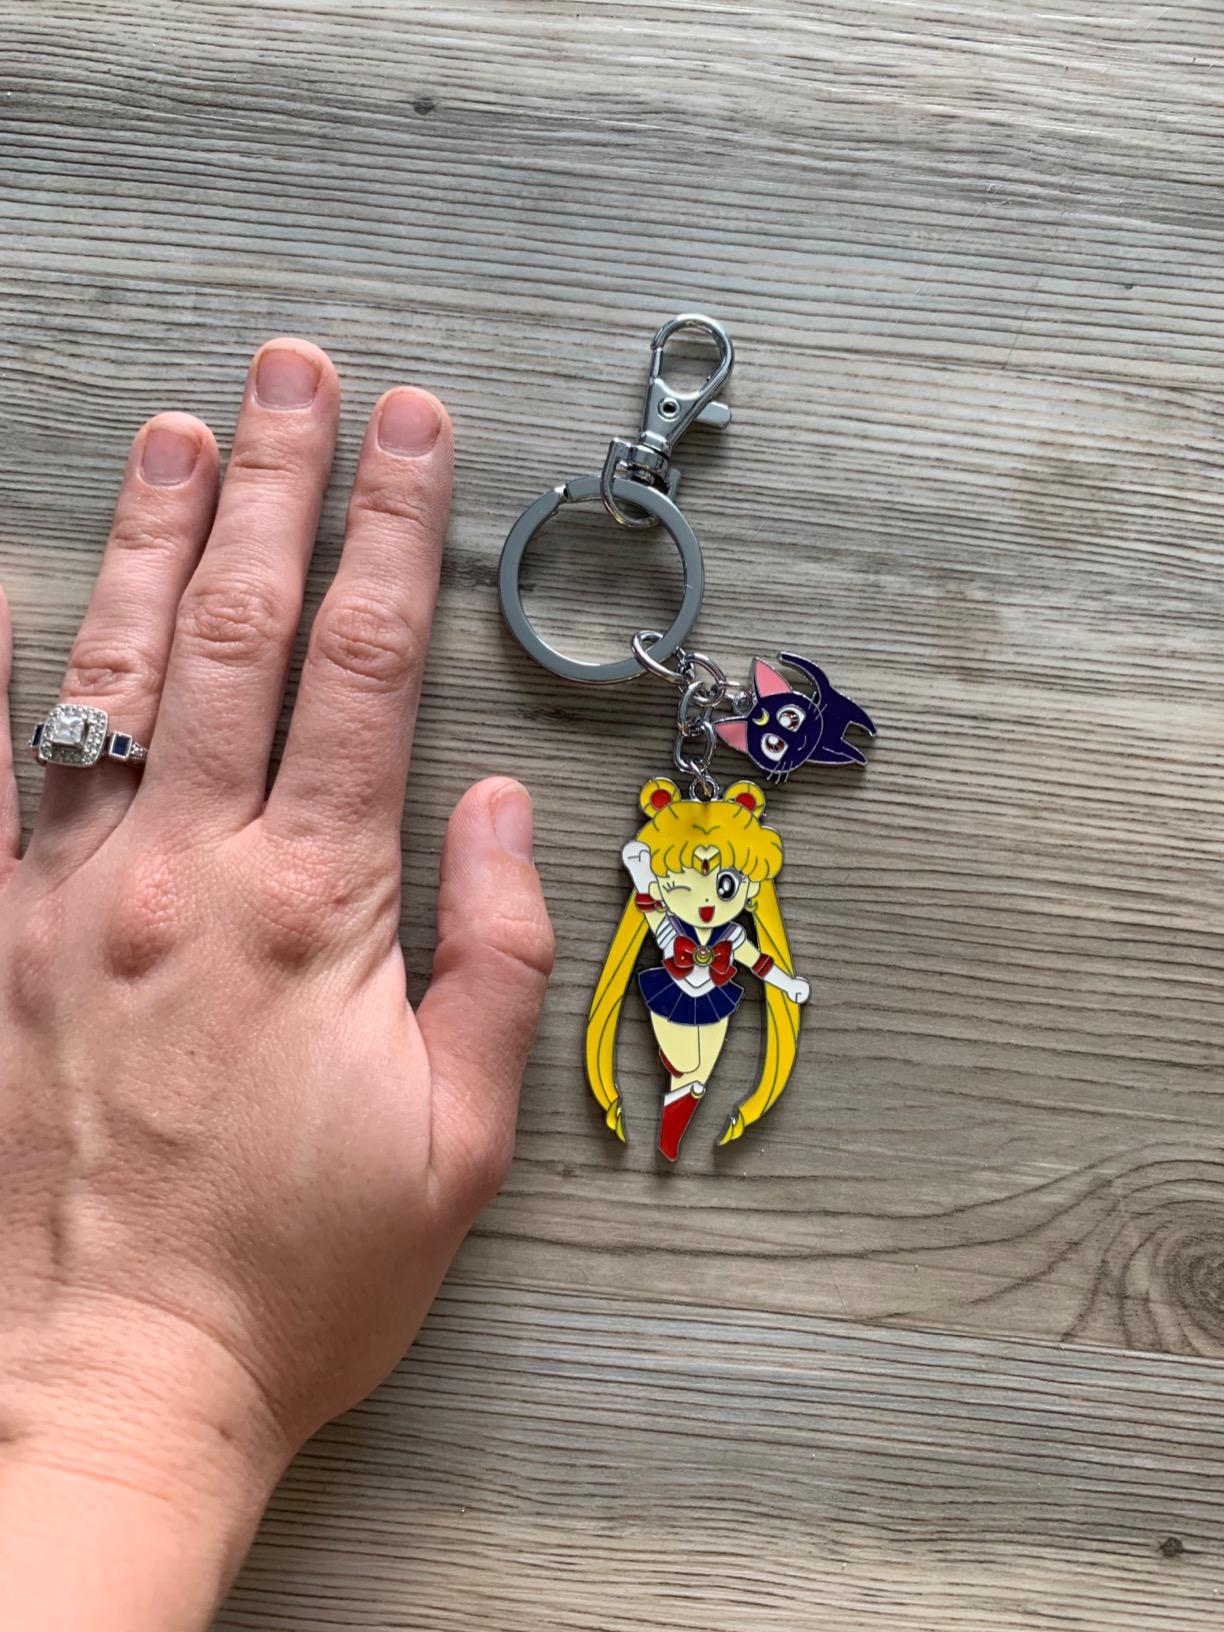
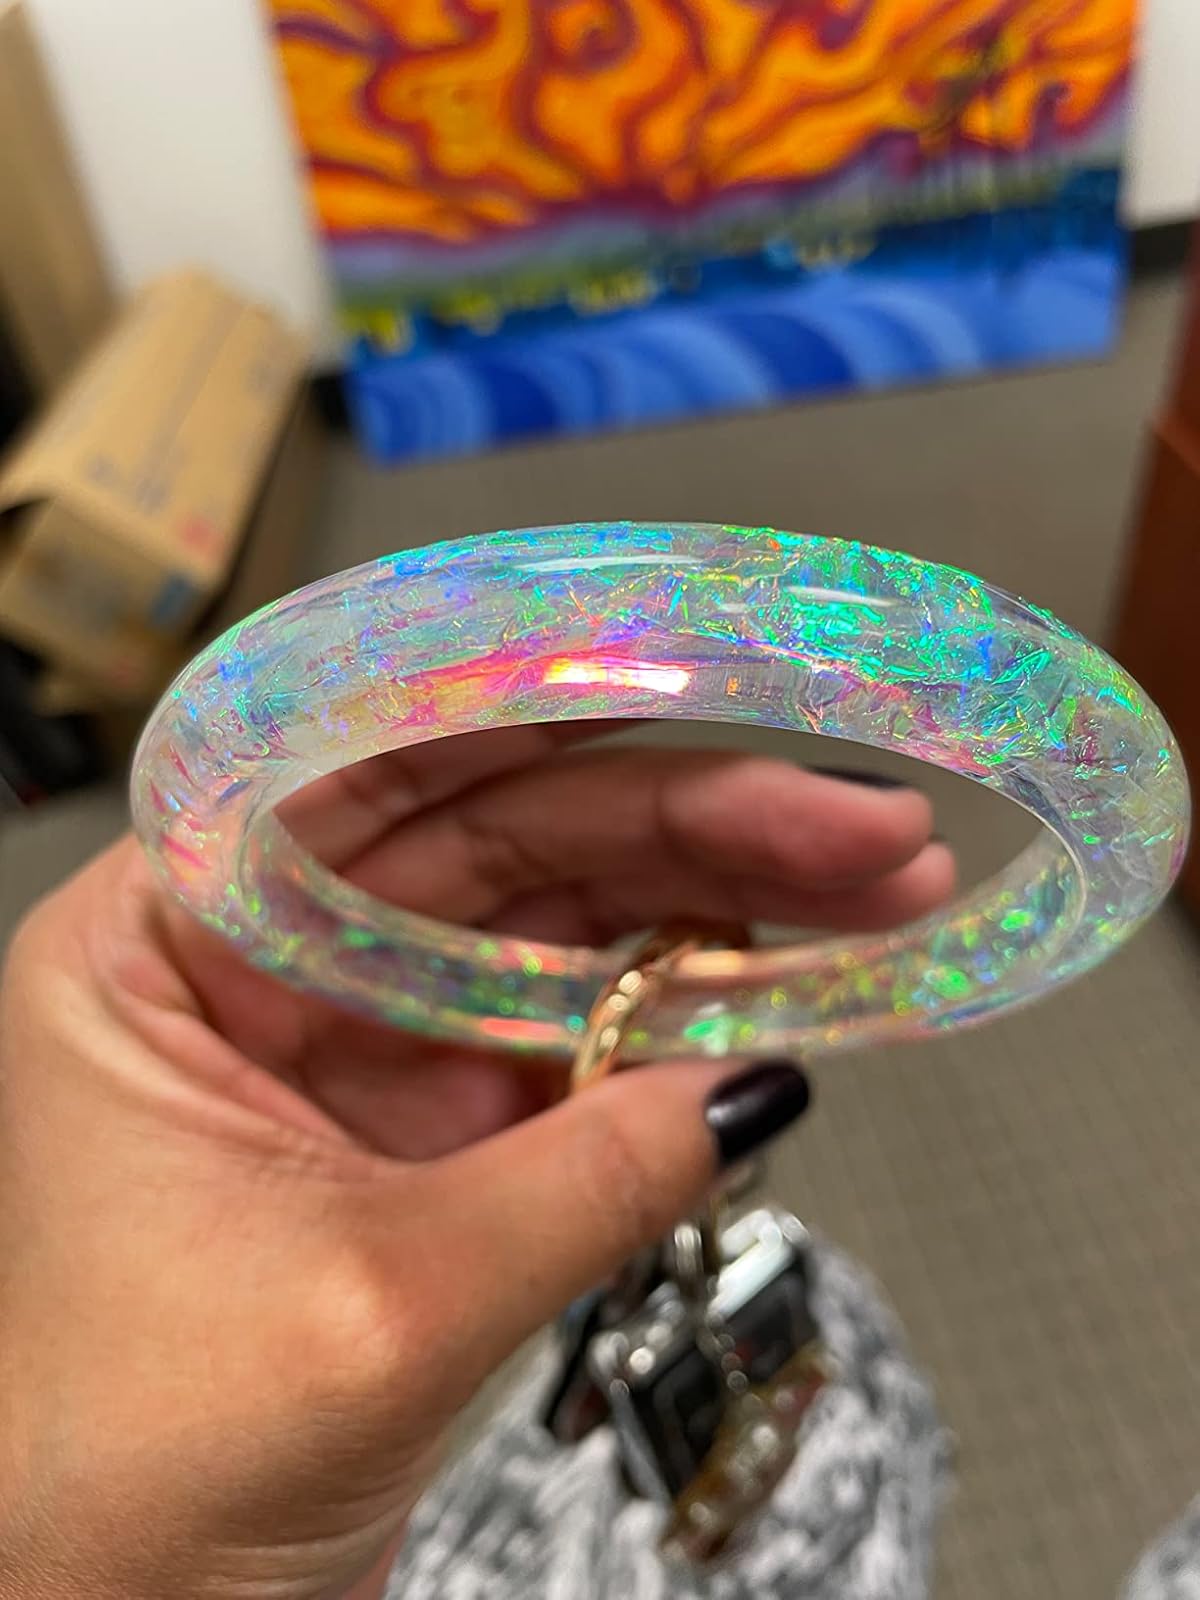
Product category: accessories_keychain
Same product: no